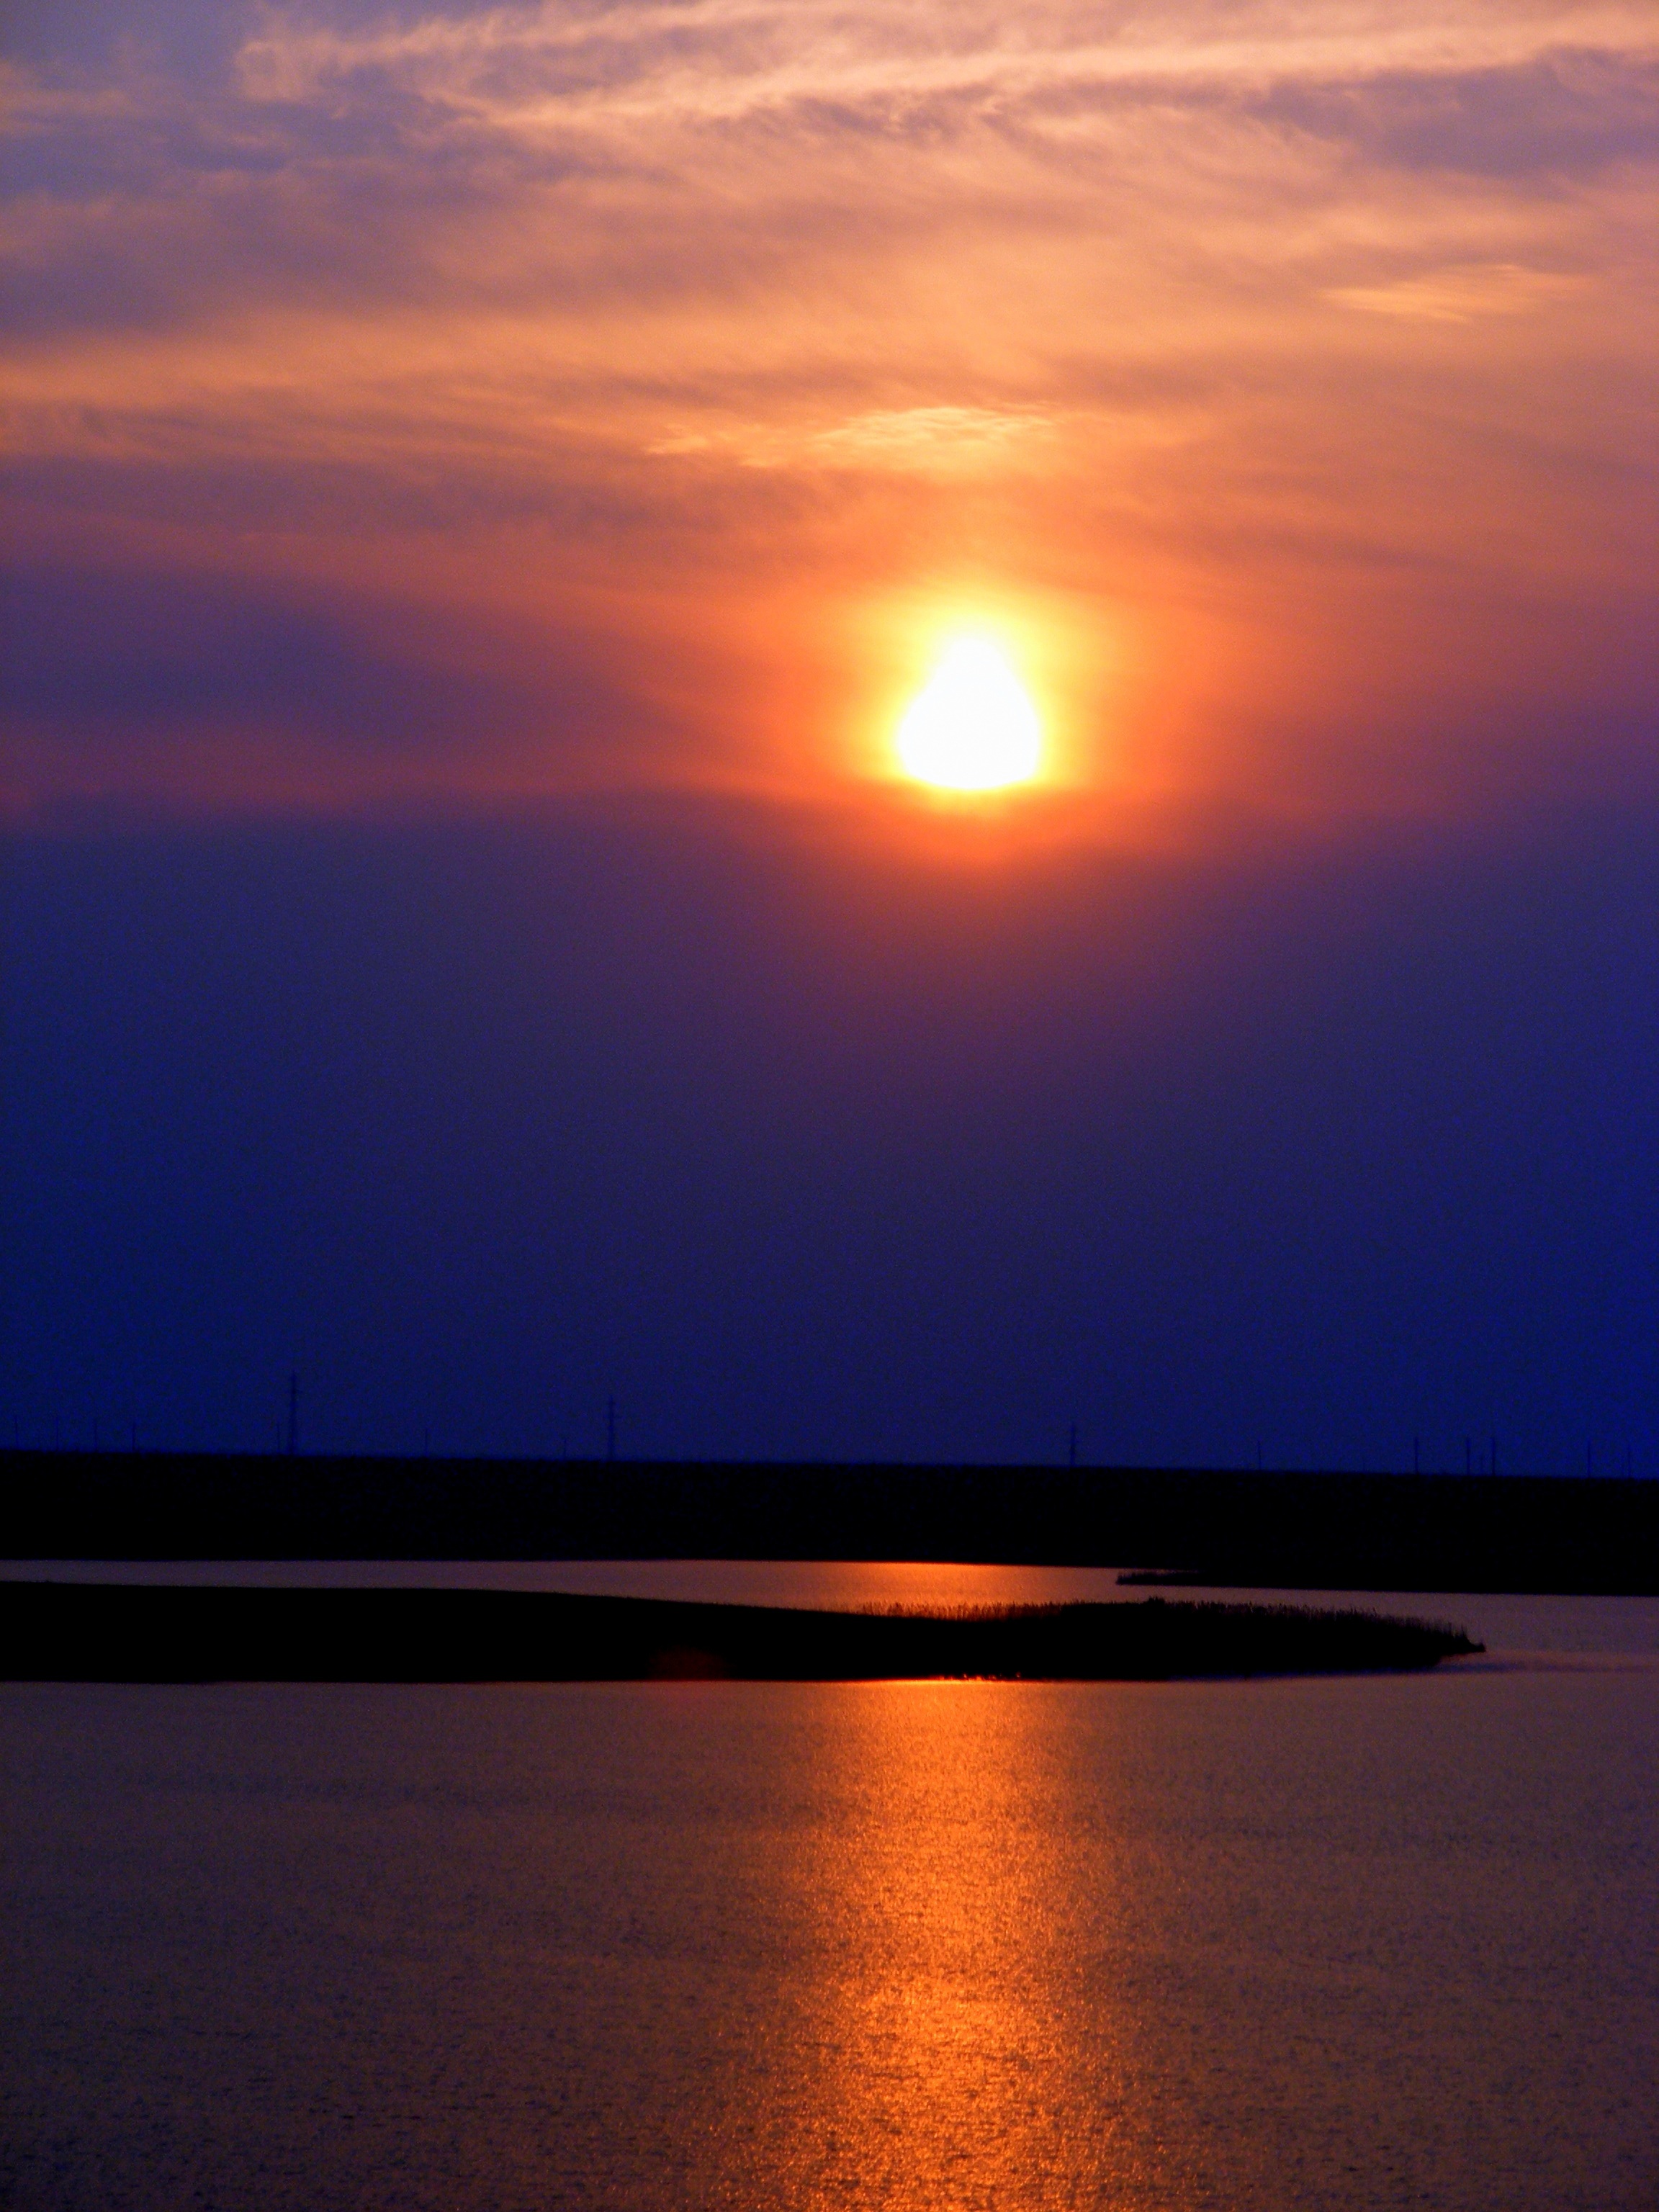
beach, sea, coast, ocean, horizon, cloud, sky, sun, sunrise, sunset, sunlight, morning, lake, dawn, atmosphere, dusk, evening, reflection, red, romantic, beauty, afterglow, red sky at morning